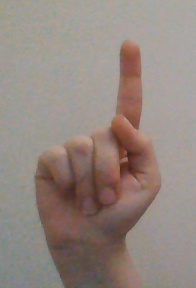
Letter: bb